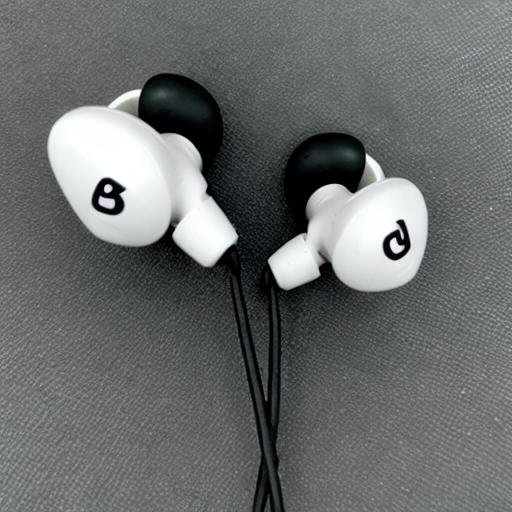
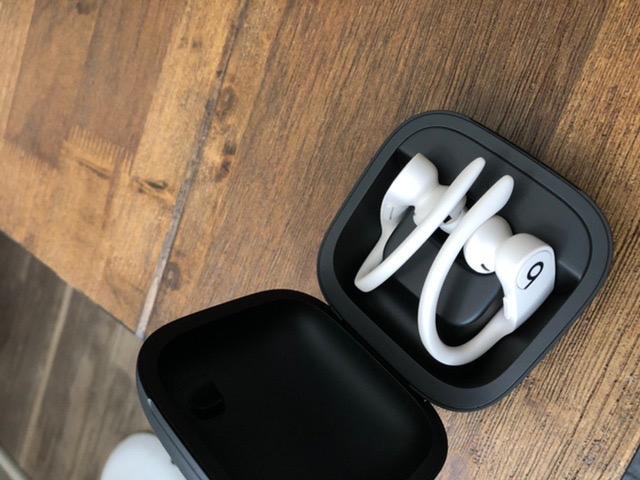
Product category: earbuds
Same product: no